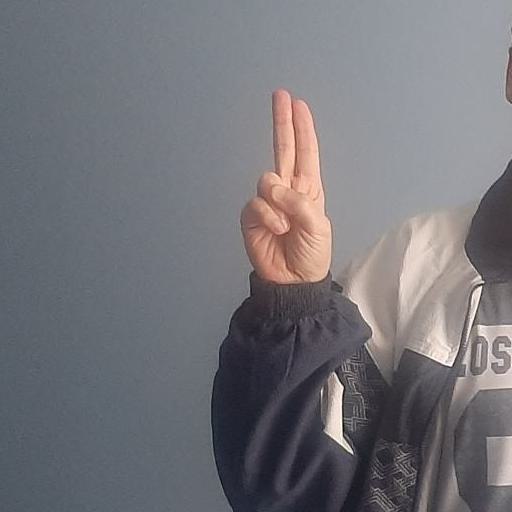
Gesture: two_up